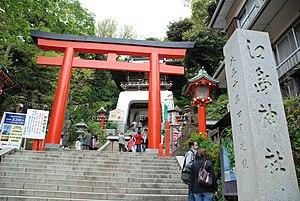
Eno-shima est une petite île du Japon de 4 km de circonférence, qui se situe à l'embouchure du fleuve Katase. L'île est reliée à la ville de Fujisawa par un pont de 600 mètres de long. Elle fait partie du Shōnan.